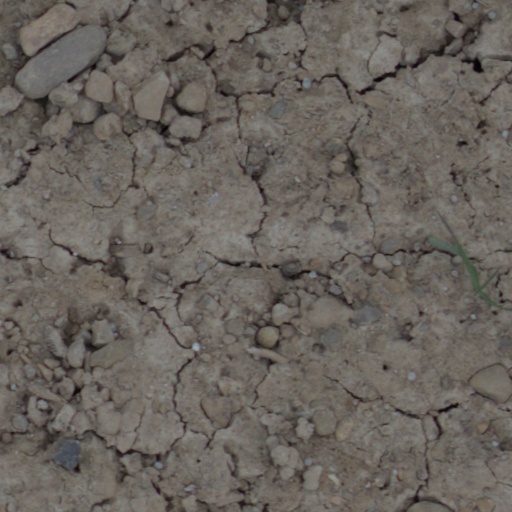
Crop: wheat